The Mammals of Australia

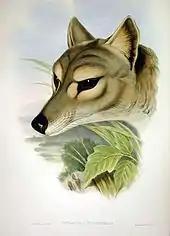
Iconic image of the thylacine

The large lithographs reproduced the artwork of Richter, after the drawings and watercolours made in Australia by Gould and his wife, Elizabeth. (The contribution by Elizabeth Gould was uncredited). These were hand-coloured by a group of artists, led by Gabriel Bayfield, that required the completion of 26,572 plates. The illustrations produced during their visit to Australia were supplemented by the preserved specimens returned to England and detailed the characteristics of the species. These illustrations have become iconic images of the mammals of Australia. Among the best known of the illustrations from the work are the two of "Thylacinus cynocephalus" (Tasmanian tiger), copied since its publication and the most frequently reproduced, made more recognizable by Cascade Brewery's appropriation for its label in 1987. The government of Tasmania published a monochromatic reproduction of the same image in 1934, the author Louisa Anne Meredith also copied it for "Tasmanian Friends and Foes" (1881).